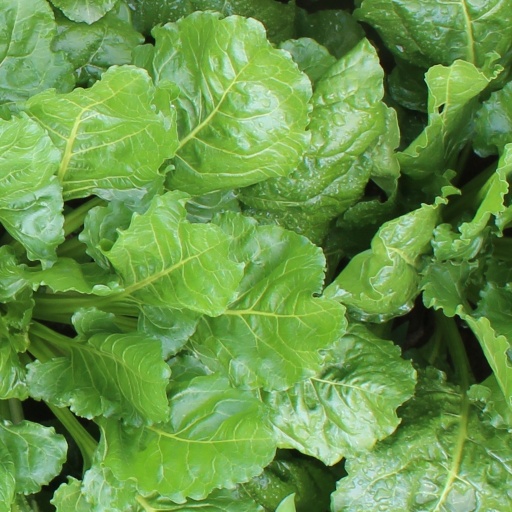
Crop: sugar beet